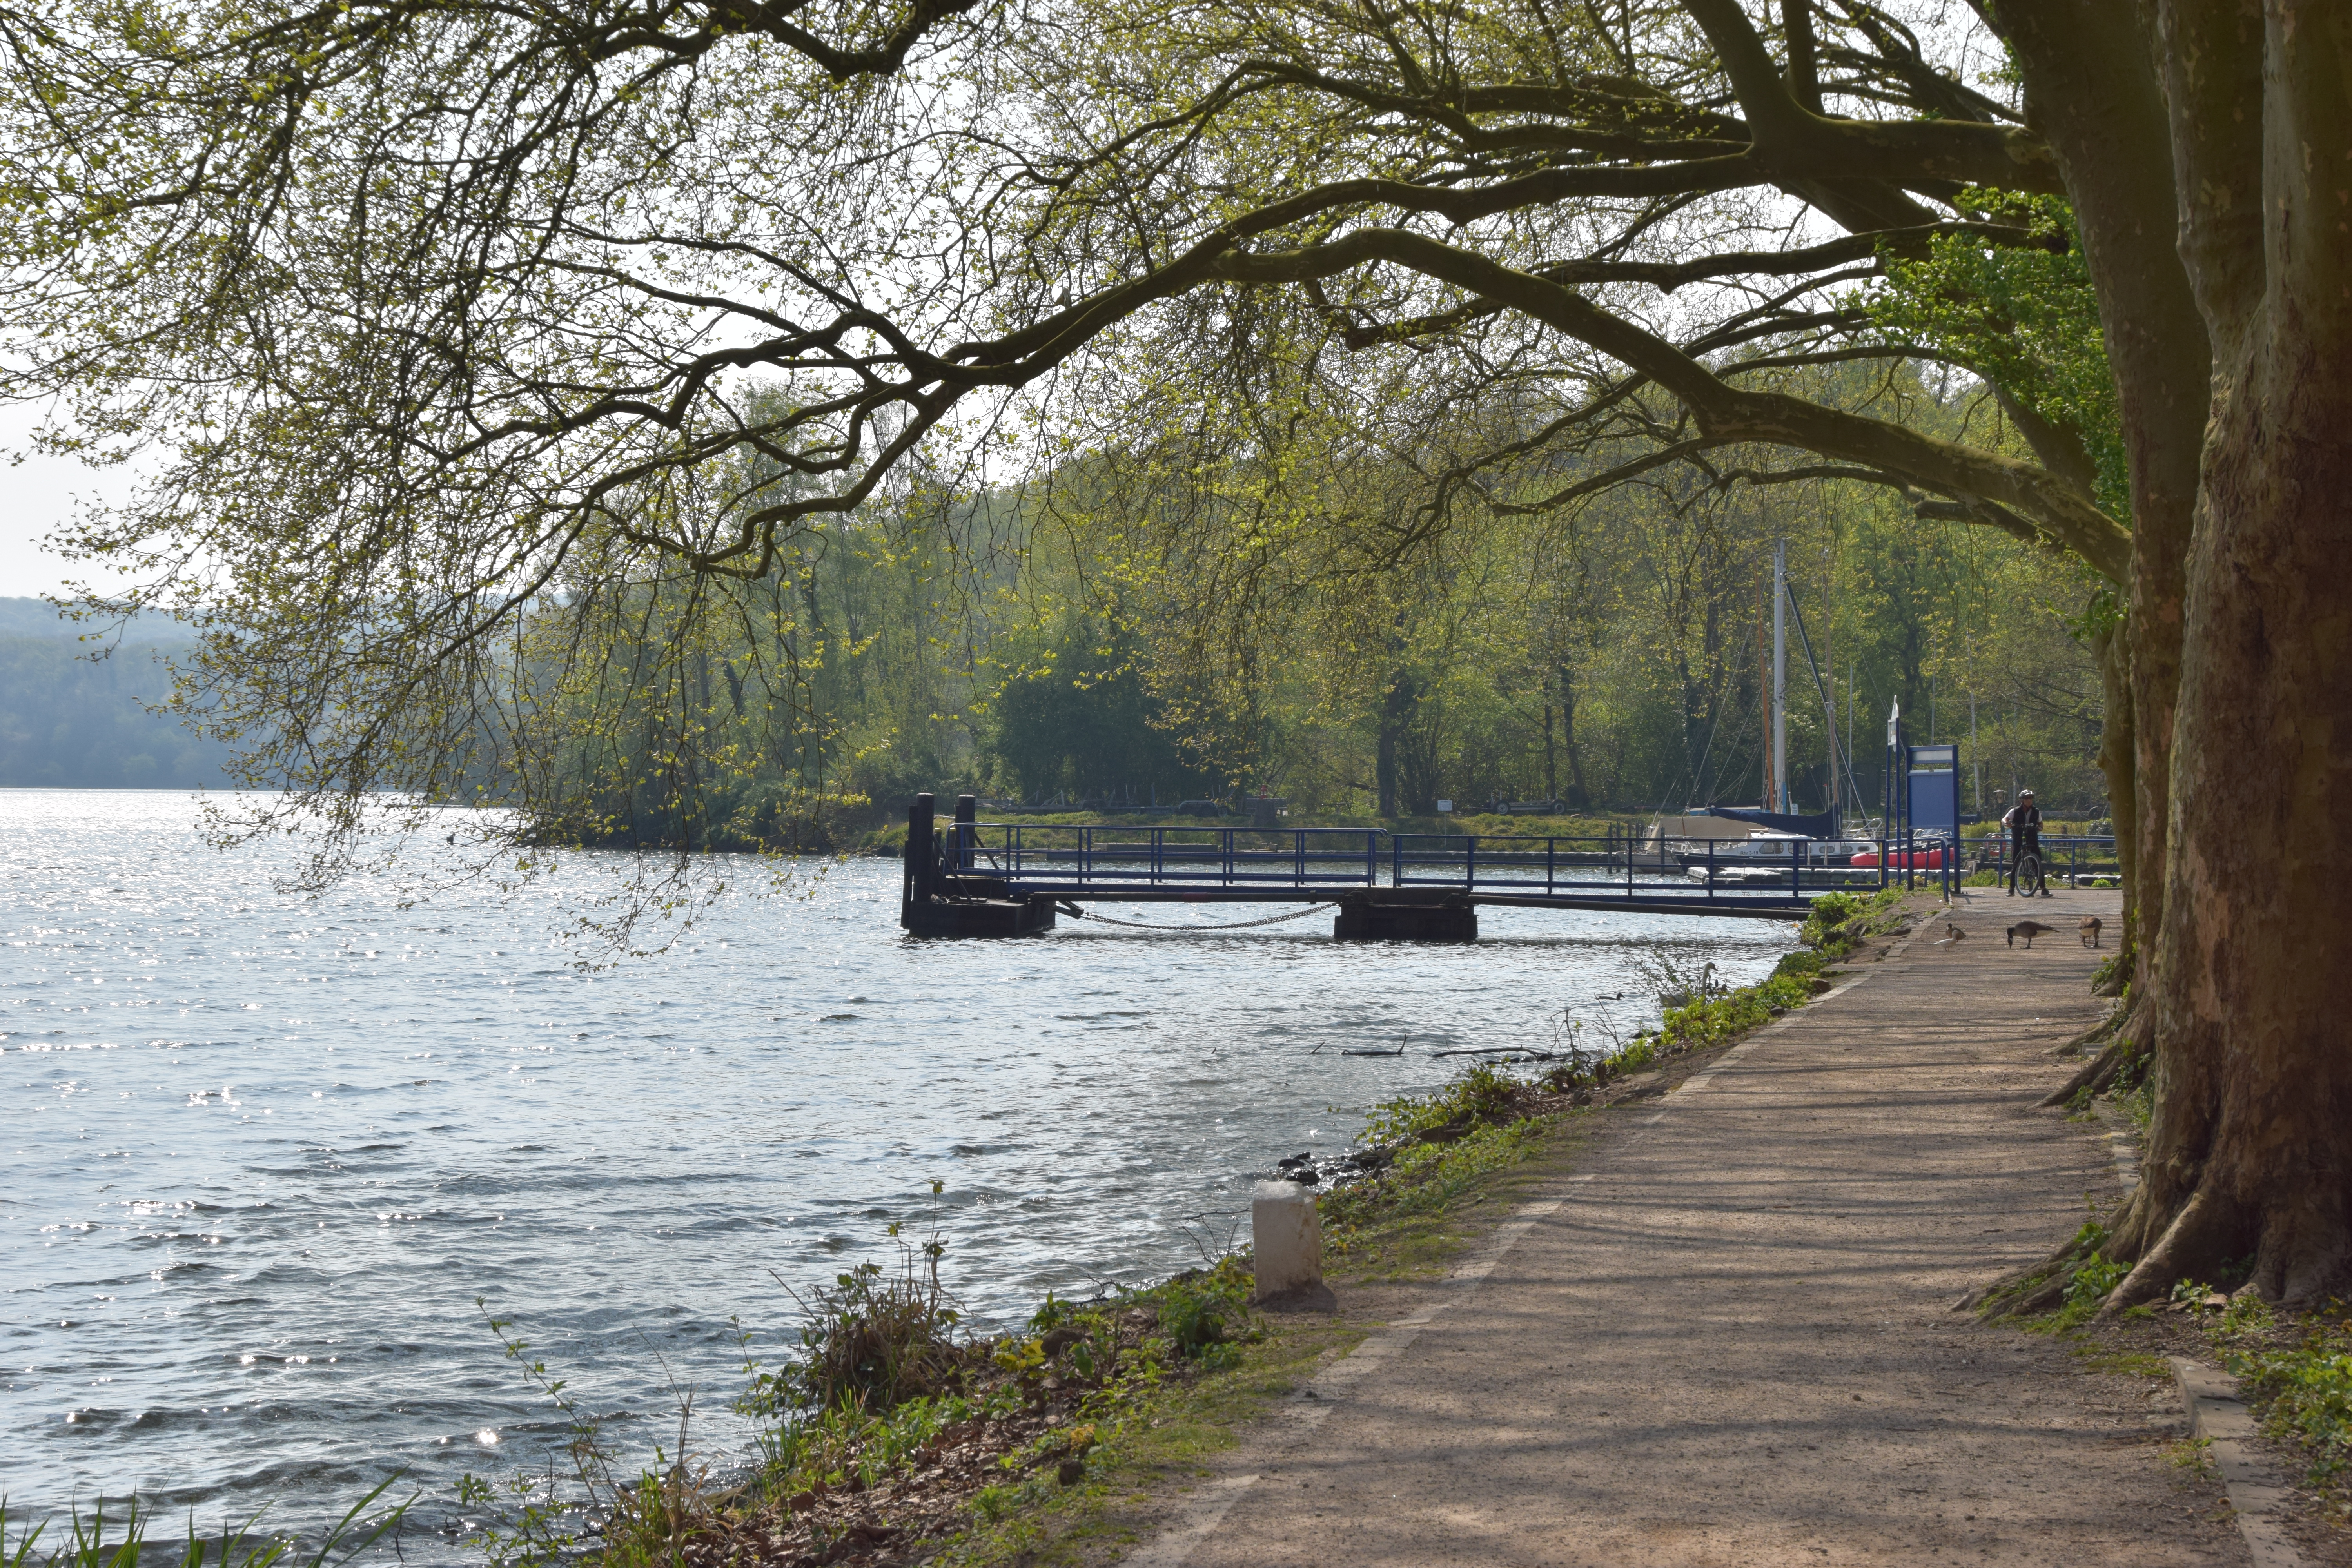
natural, water, plant, natural landscape, sky, tree, branch, wood, fluvial landforms of streams, lake, sunlight, vegetation, bank, watercourse, landscape, lacustrine plain, riparian zone, waterway, leisure, Tints and shades, forest, grass, wetland, reflection, bridge, wilderness, channel, winter, dock, woodland, reservoir, recreation, canal, walkway, cottage, wildlife, nature reserve, lake district, riparian forest, floodplain, autumn, boardwalk, pond, road, loch, stream, inlet, garden, bayou, creek, path, water transportation, river, park